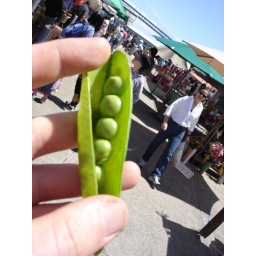
from the amazing farmers market at the ferry building in san francisco